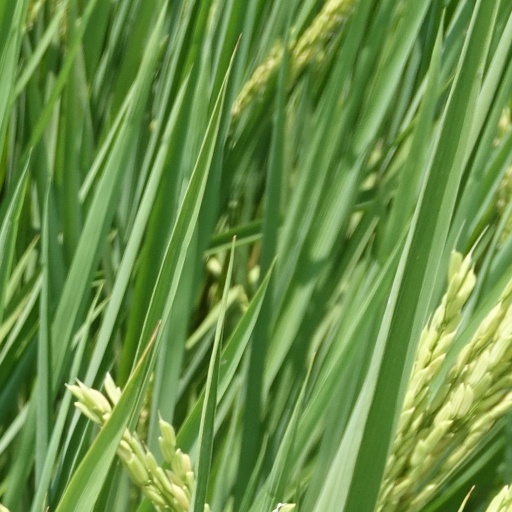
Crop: rice